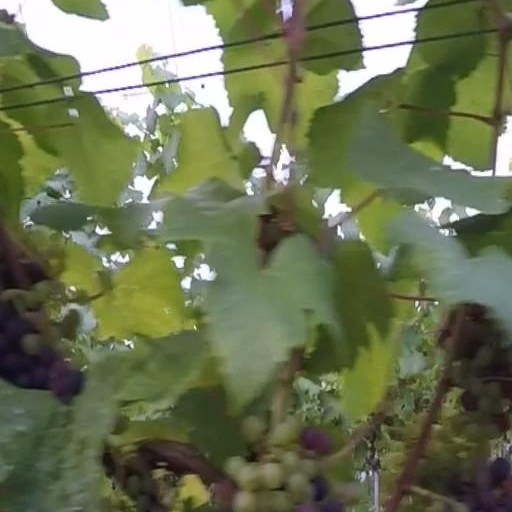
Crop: grape